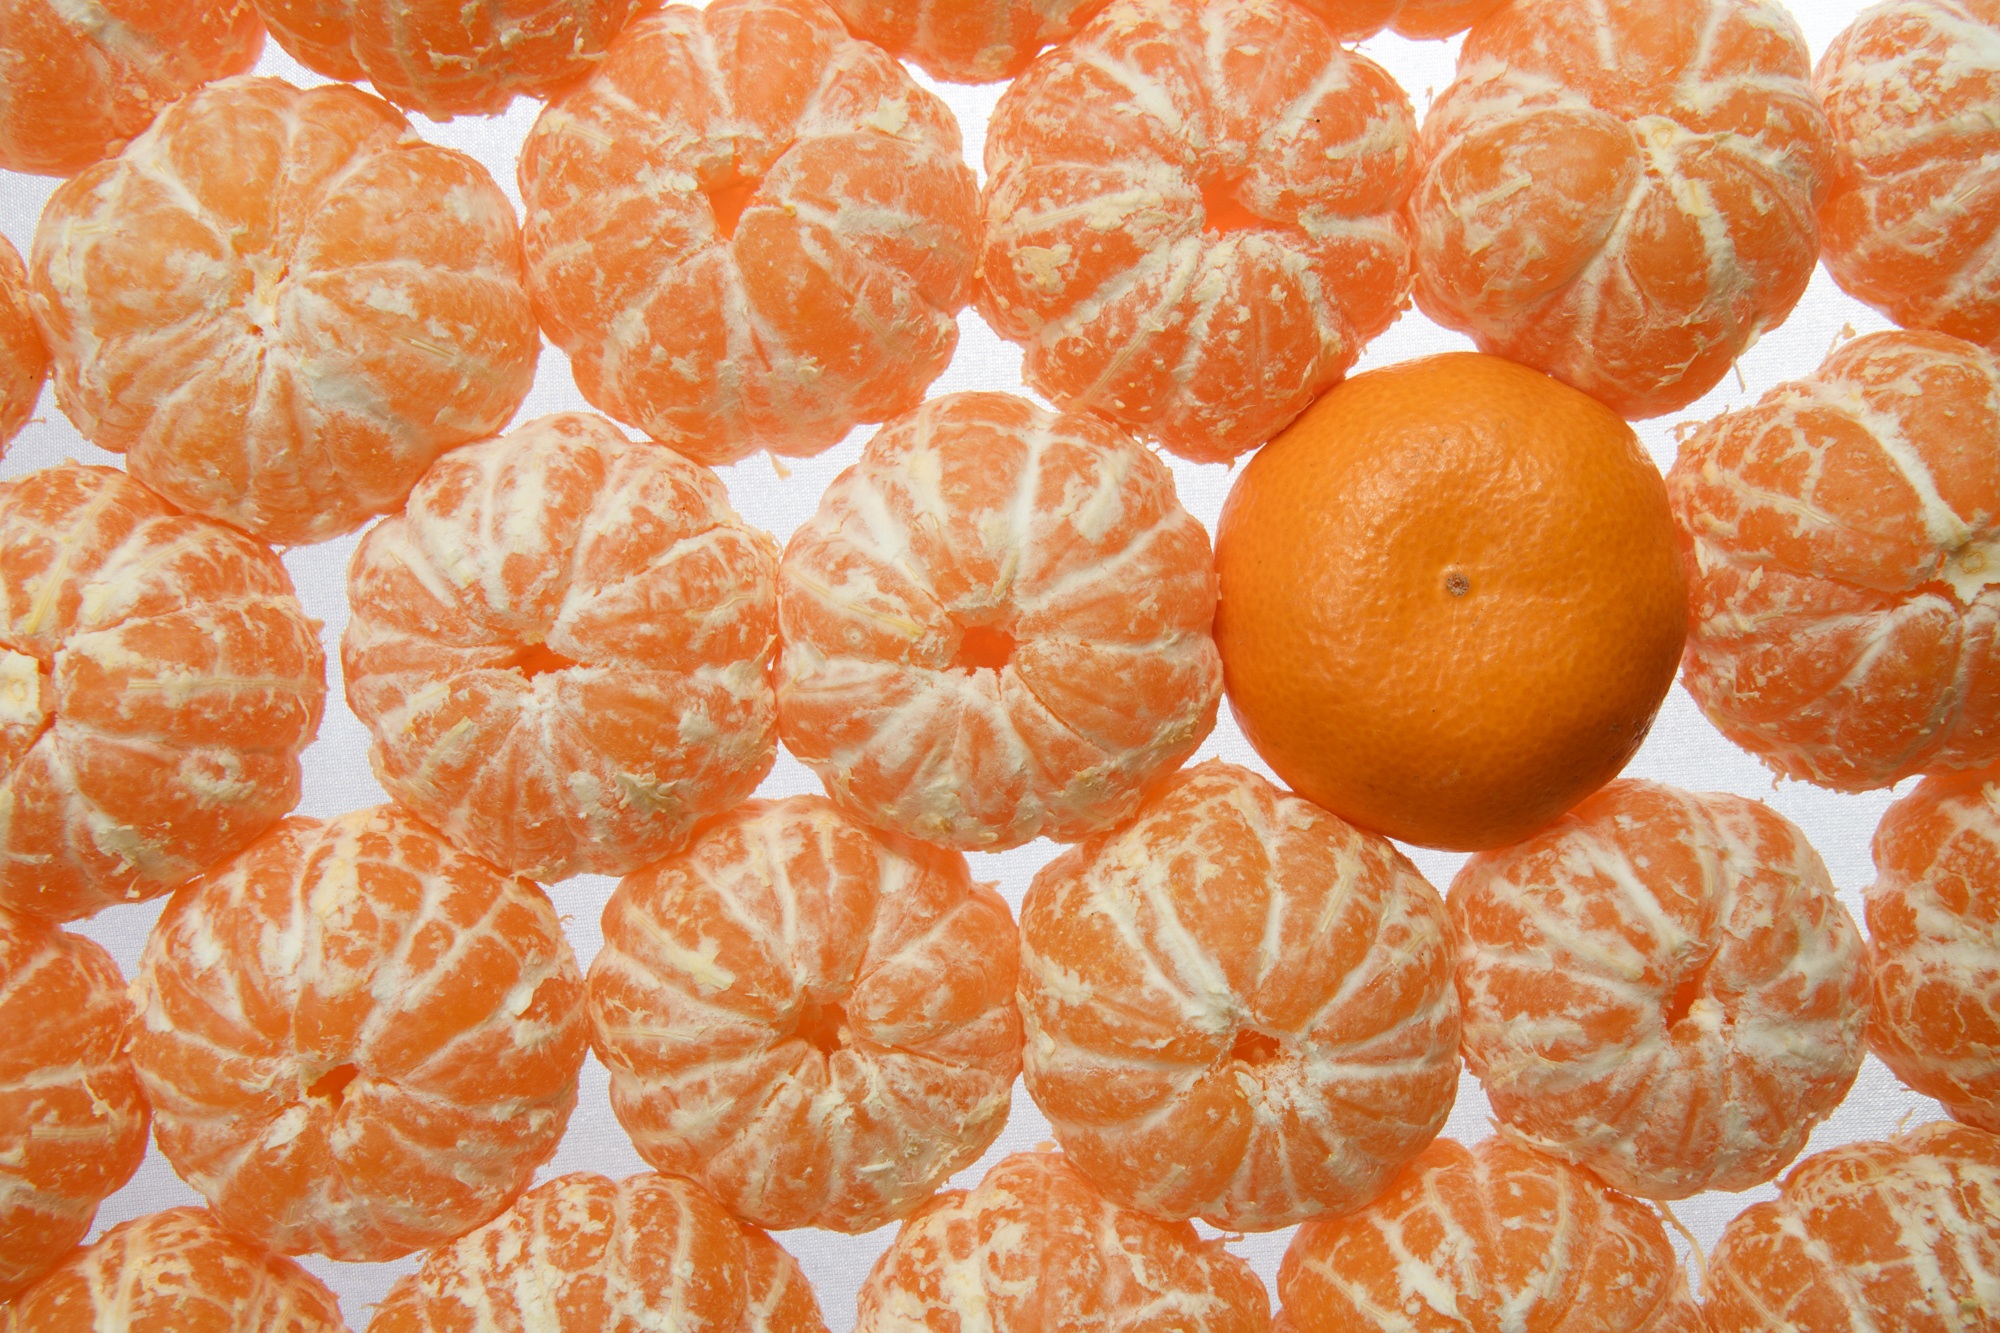
plant, fruit, orange, pattern, food, produce, grapefruit, tangerine, clementine, citrus, flowering plant, candied fruit, bitter orange, mandarins, mandarin orange, land plant, tangelo, oran zhevyj